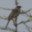
Label: bird